Huntington Grange

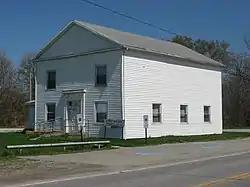
Front and side of the grange

The Huntington Grange, also known as Old Baptist Church, in Wellington, Ohio, is a Greek Revival building built during 1842-46 as a Baptist church. It is of wood-frame construction on a sandstone base.